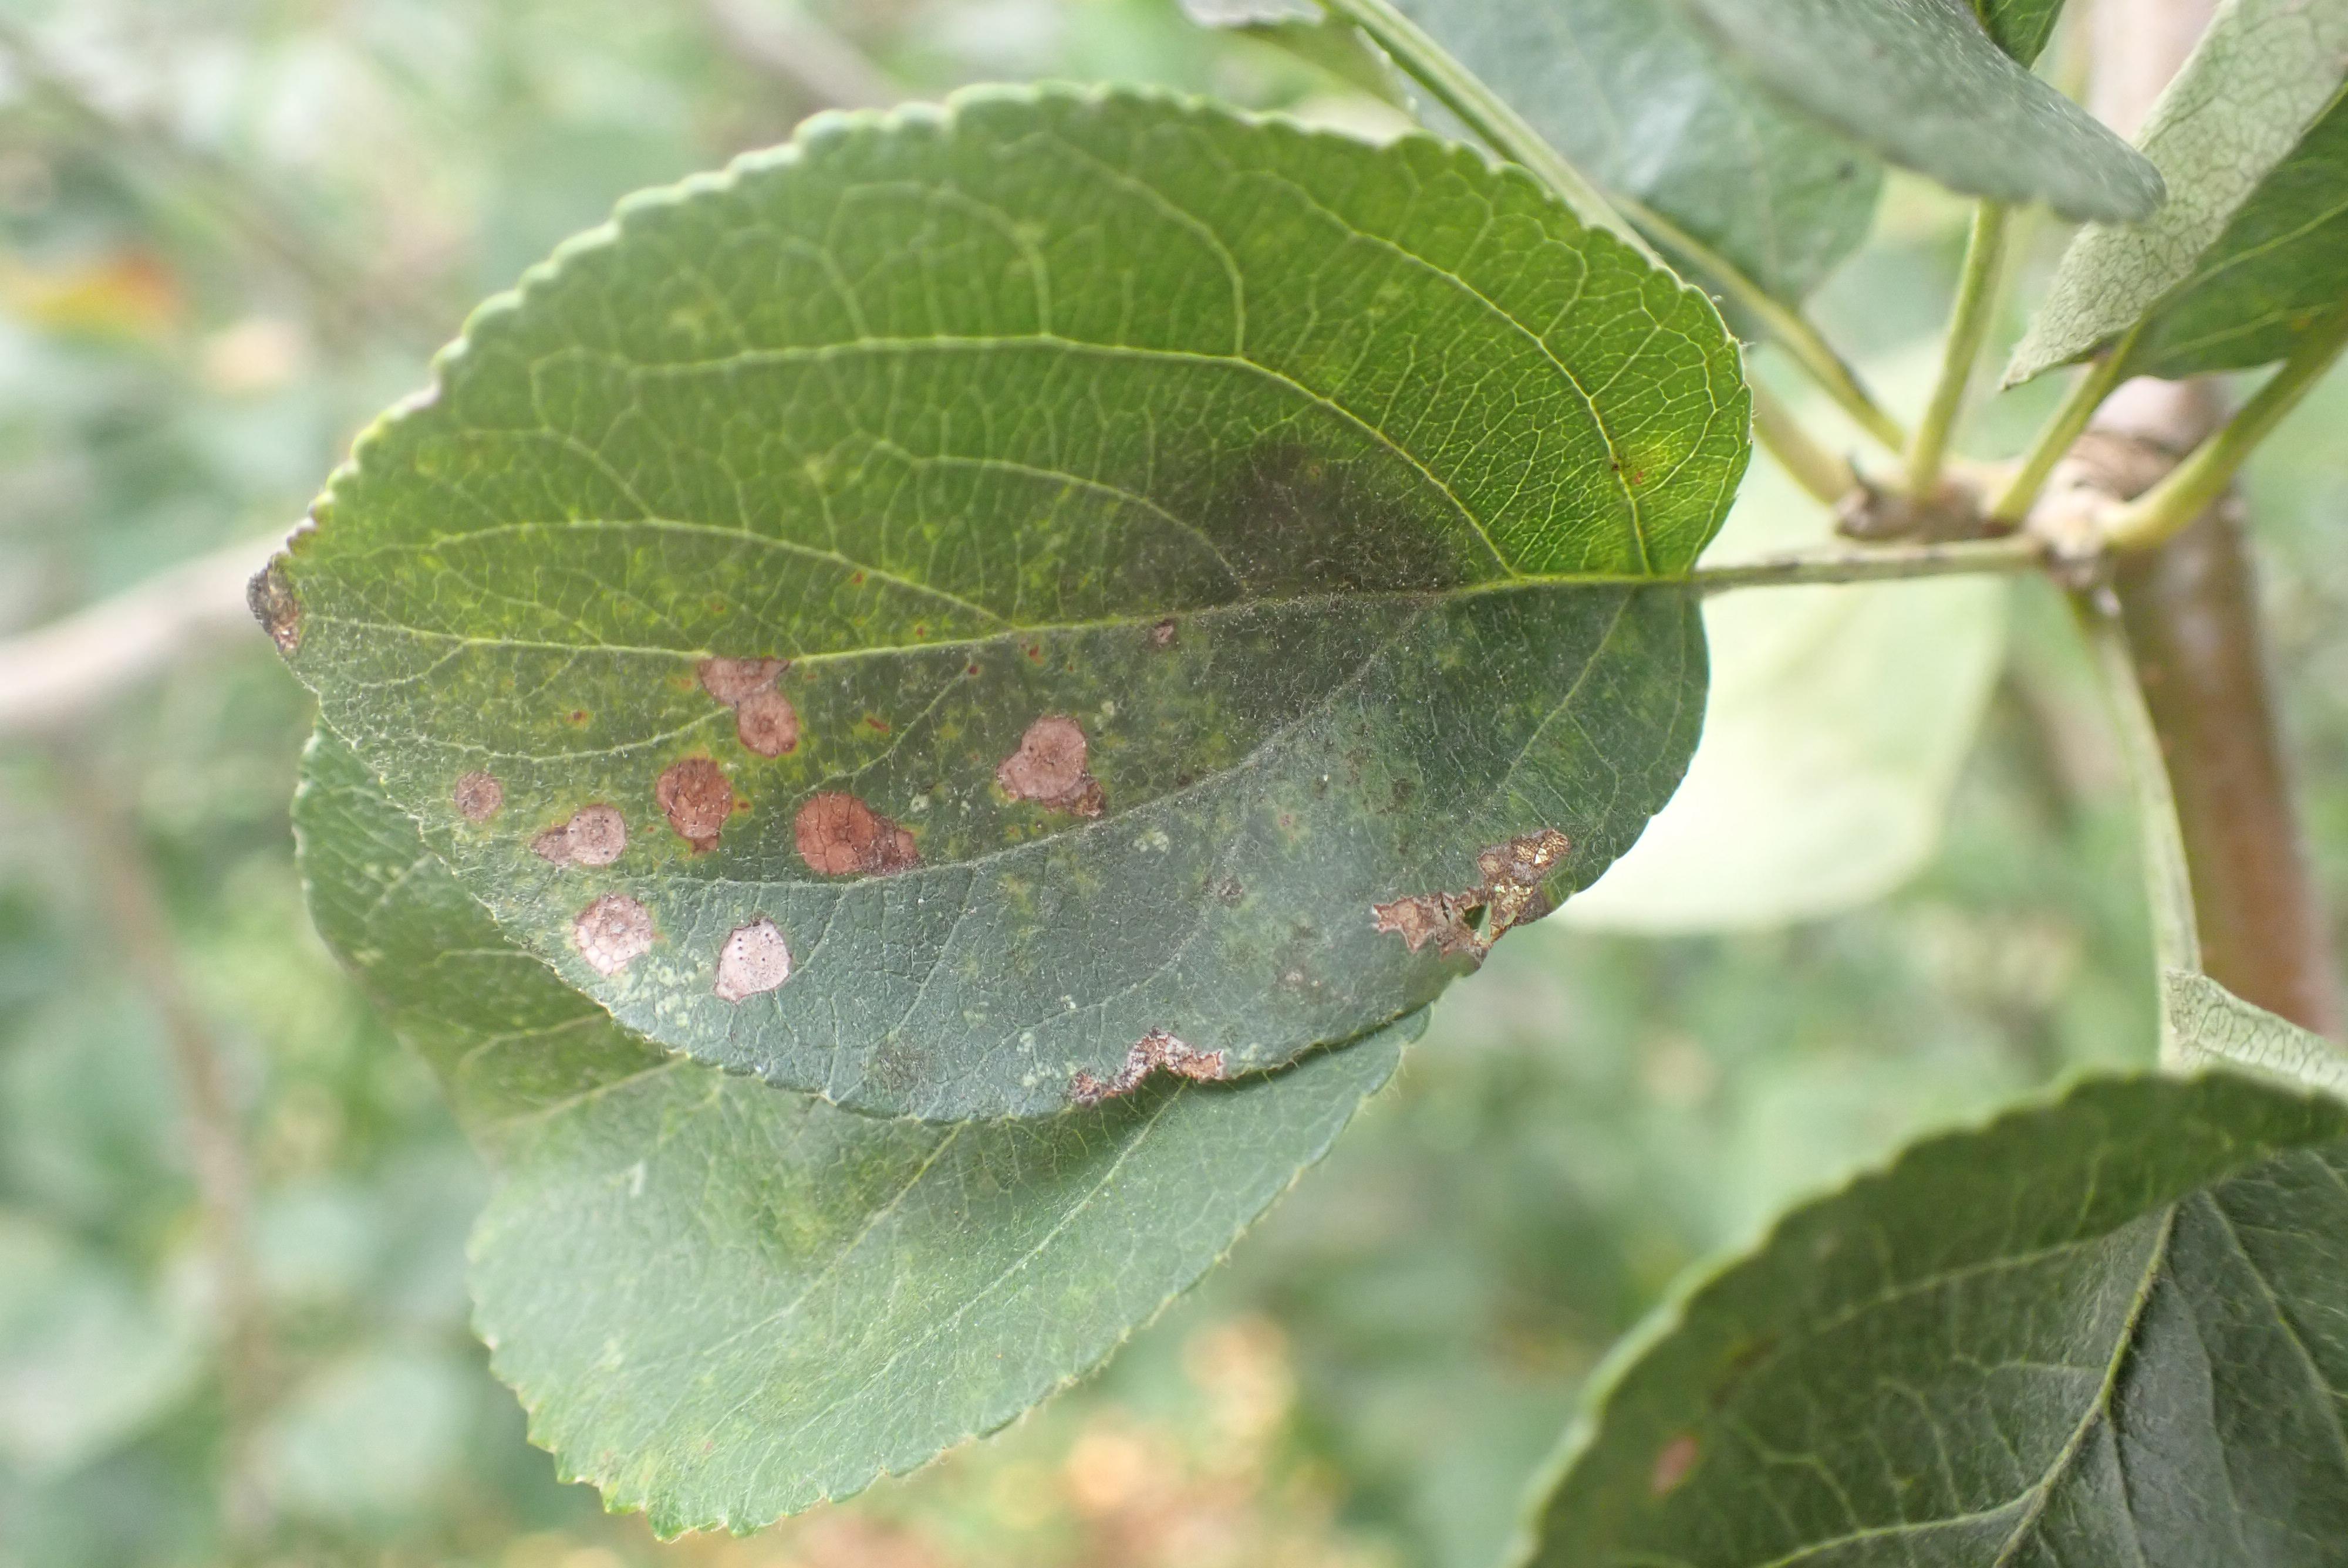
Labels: complex